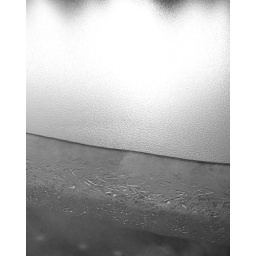
converted to black and white - shot of the canal in the ice stage